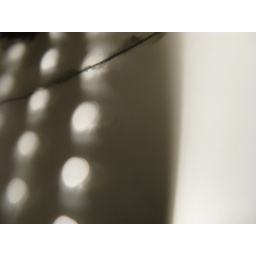
in the drying city, a woman builds towards the sky to catch water